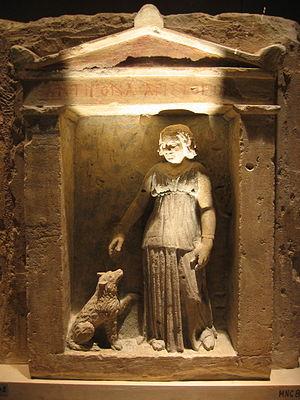
Plaque de loculus funéraire portant le nom d'Antigona et Aristopolis (nom peut-être ajouté plus tard), représentant la petite fille et son chien (probablement un Maltais). Calcaire polychrome, vers 300-250 av. J.-C. Découvert en 1885 dans la nécropole orientale d'Hadra, Alexandrie, Égypte.
Fondée par Alexandre le Grand en 331 av. J.-C., la cité d’Alexandrie a été durant l’époque hellénistique la plus grande ville du monde grec. Surnommée le « comptoir du monde » par Strabon, elle forme un pôle commercial majeur, aboutissant à la formation d'une population cosmopolite de l'ordre d'un demi-million d'habitants, presque inégalée durant l'Antiquité. De plus, la ville est la capitale du royaume lagide, ce qui lui donne un rôle de premier plan dans la gestion administrative de l’Égypte et dans l'histoire de la dynastie lagide.